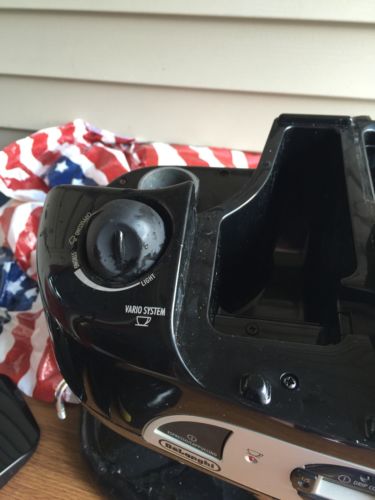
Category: coffee maker